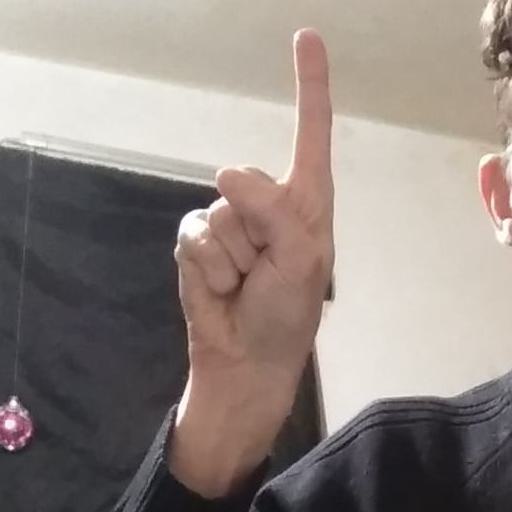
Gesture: one